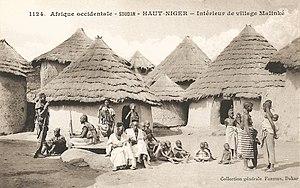
François-Edmond Fortier, Haut-Niger. Intérieur de village Malinké (AOF). Afrique Occidentale - Soudan.
Les Malinkés ou Mandingues, Mandinkas, Mandingos, Mandés, Maninkas, sont un peuple d’Afrique de l'Ouest présent principalement en Guinée, au Mali et au Sénégal, en Gambie, au Burkina Faso et en Côte d'Ivoire et région de Kong. Les Malinkés sont présents en petit groupe à un moindre degré au nord de la Sierra Leone, du Liberia et à l’ouest de la Guinée-Bissau.